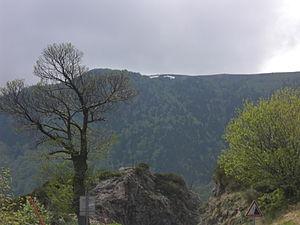
La Souche est une commune de la Cévenne ardéchoise située à 16 kilomètres d'Aubenas et à 29 kilomètres de Langogne. Les habitants de la municipalité s'appellent les Souchois et les Souchoises, ils étaient au nombre de 356 au recensement INSEE de 2011. Administrativement, la localité fait partie du canton de Haute-Ardèche, lui-même compris dans le département de l'Ardèche, en région Auvergne-Rhône-Alpes. La municipalité est adhérente de la communauté de communes Ardèche des Sources et Volcans depuis sa création en 2014.